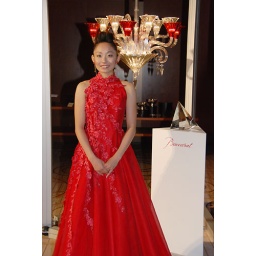
Miki Ando in red dress